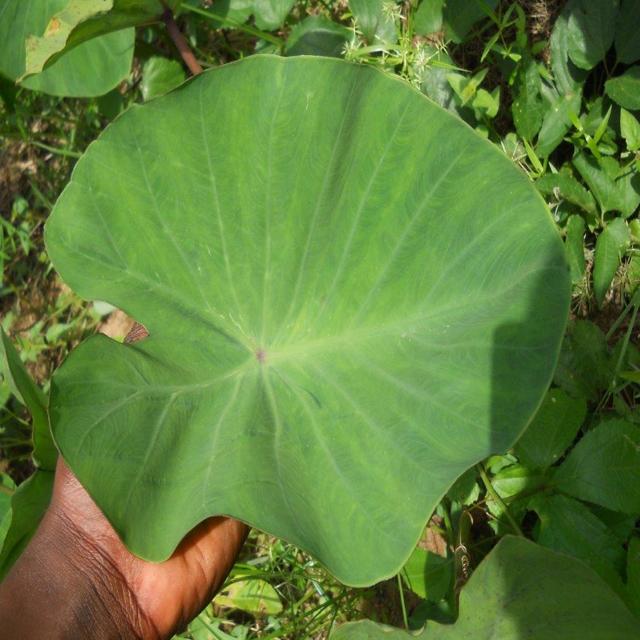
Label: Healthy